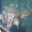
Label: turtle